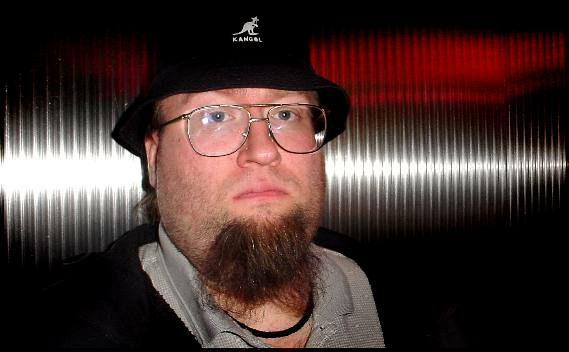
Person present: Yes